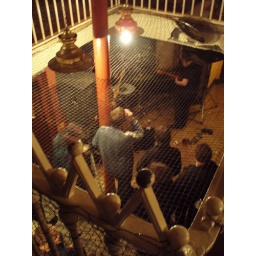
the balcony bar in dundee